Tunnel

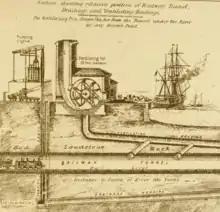
1886 illustration showing the ventilation and drainage system of the Mersey railway tunnel

Tunnel boring machines (TBMs) and associated back-up systems are used to highly automate the entire tunnelling process, reducing tunnelling costs. In certain predominantly urban applications, tunnel boring is viewed as a quick and cost-effective alternative to laying surface rails and roads. Expensive compulsory purchase of buildings and land, with potentially lengthy planning inquiries, is eliminated. Disadvantages of TBMs arise from their usually large size – the difficulty of transporting the large TBM to the site of tunnel construction, or (alternatively) the high cost of assembling the TBM on-site, often within the confines of the tunnel being constructed.